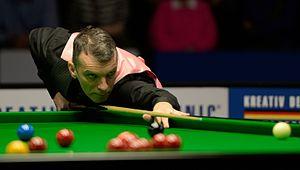
Mark Davis, né le 12 août 1972 à St Leonards-on-Sea, Sussex de l'Est, est un joueur de snooker professionnel anglais.